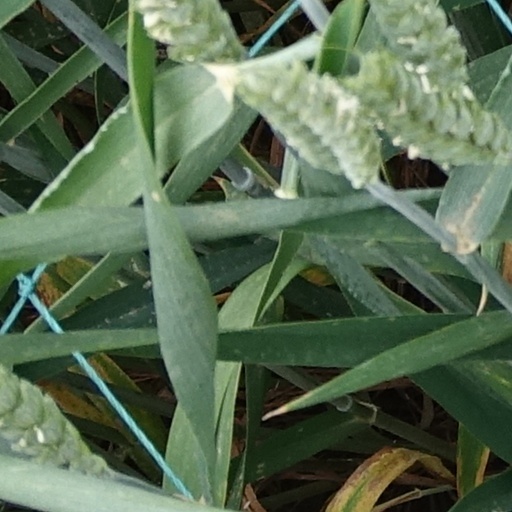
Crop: wheat